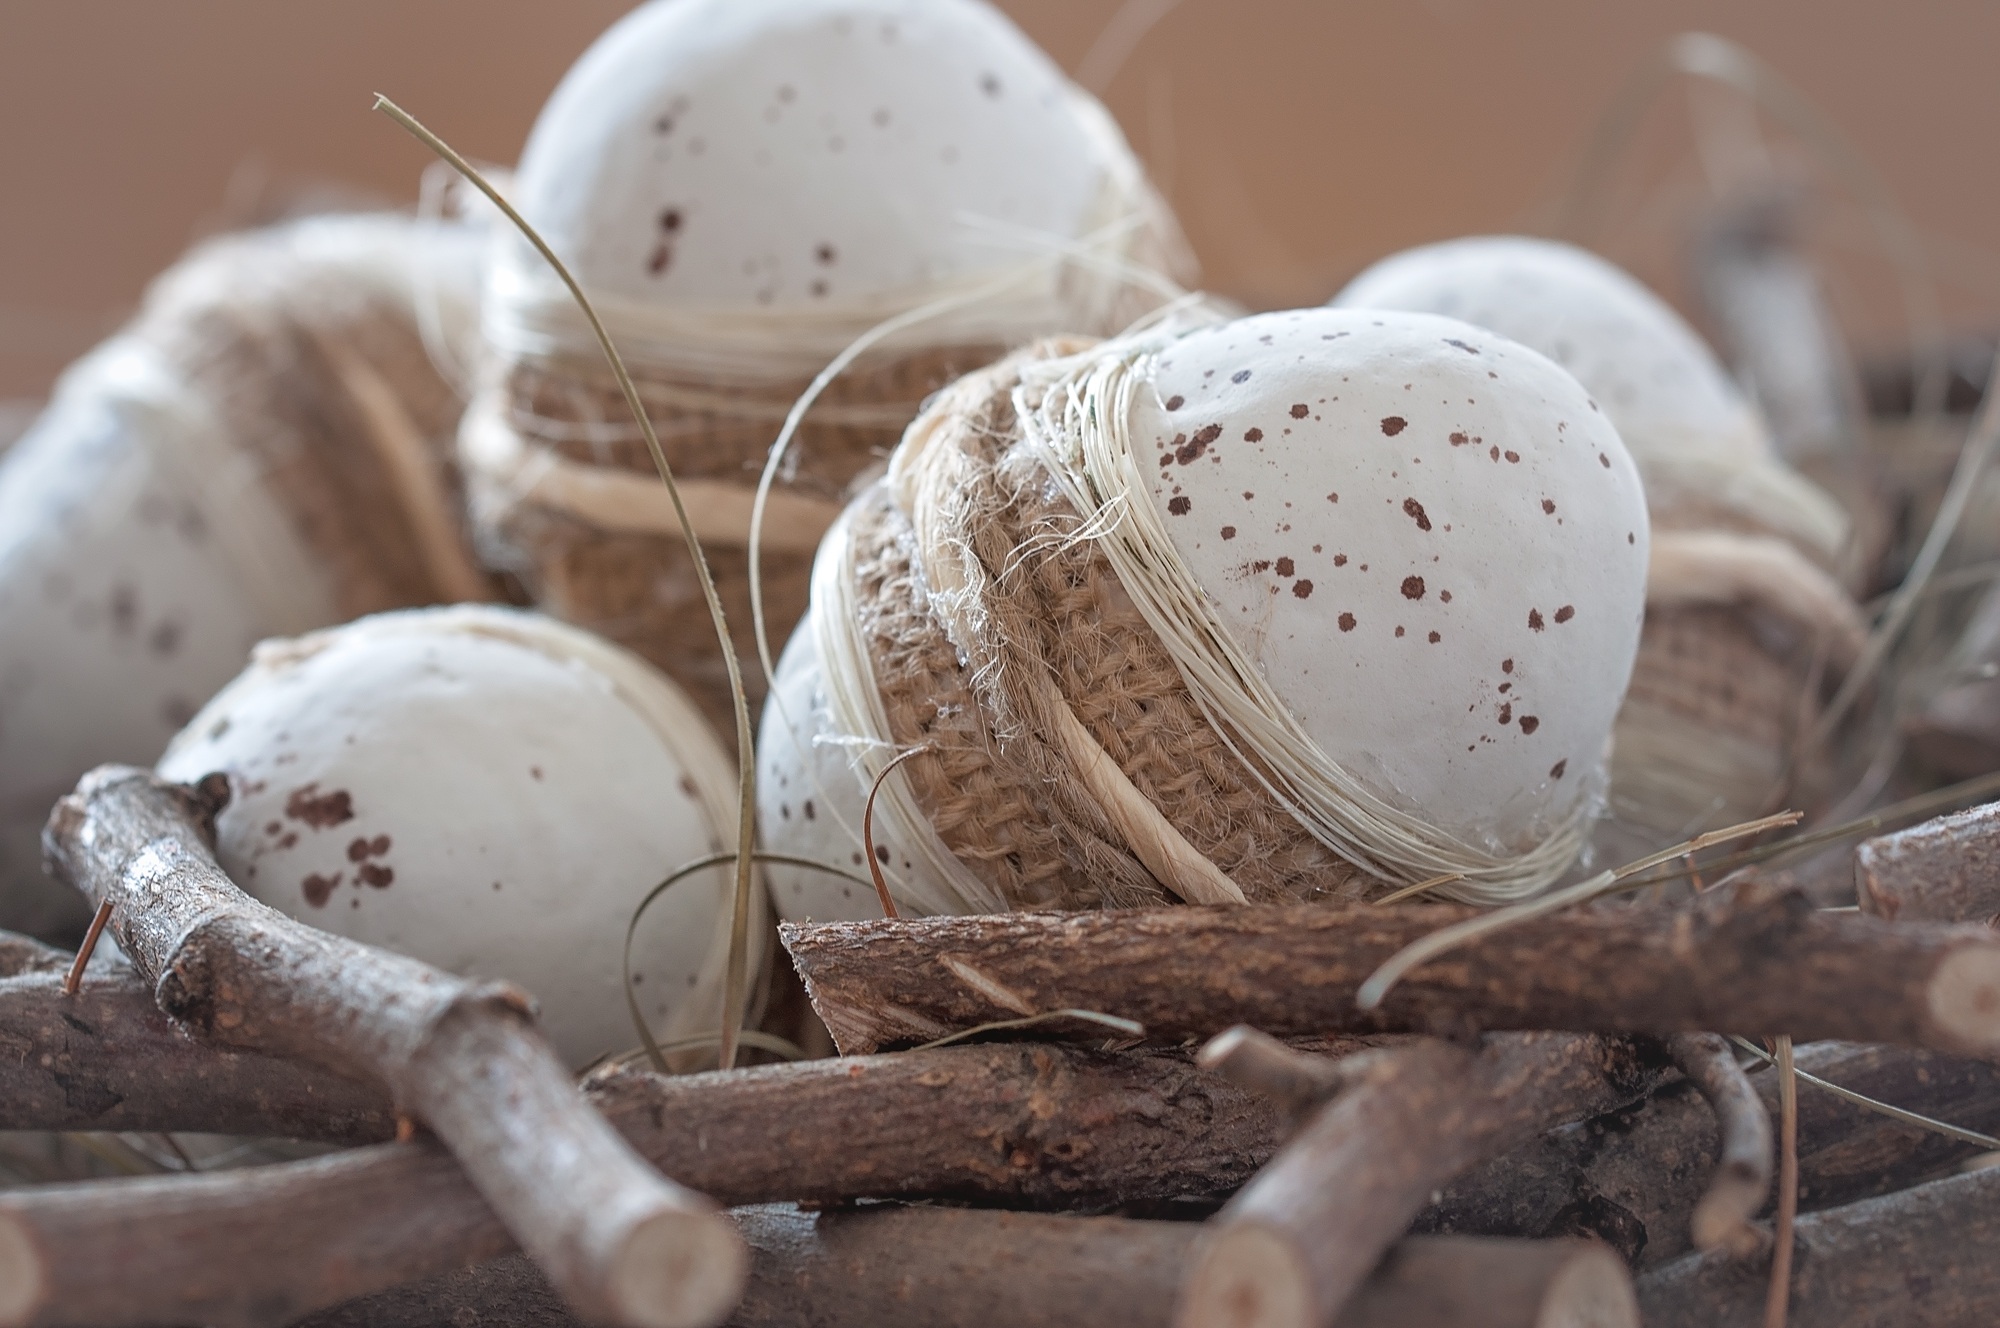
decoration, food, close, egg, twig, deco, close up, coconut, easter, nest, easter eggs, natural materials, dekoeier